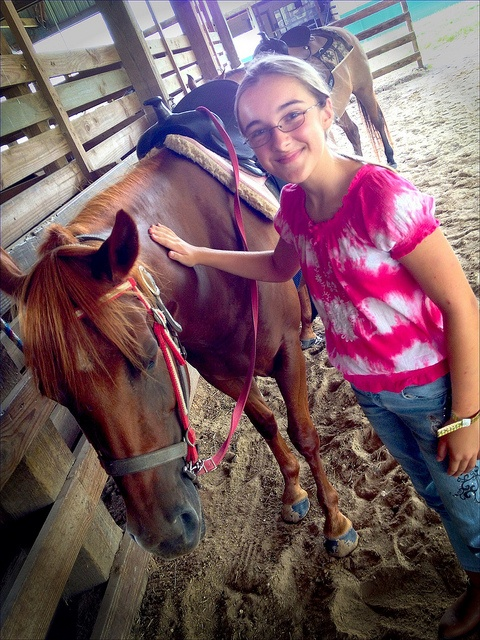
An adorable little girl standing next to a horse.
an image of a girl smiling at the camera with her horse
A GRIL IS PETTING A TAME HORSE IN THE BARN
Smiling girl, in glasses, with horse by indoor fencing.
A young lady smiles and rubs a pony on the neck.